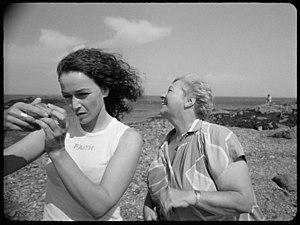
Sylvie Drapeau et France Arbour dans le film Les Fantômes des 3 Madeleine de Guylaine Dionne
Guylaine Dionne, née en 1962 à Saint-Pascal au Québec, est une réalisatrice, scénariste et productrice canadienne, dont l’œuvre comprend notamment le long métrage Les Fantômes des trois Madeleine, sélectionné à la Quinzaine des réalisateurs du Festival de Cannes. Lors des Hot Docs en 2006, elle remporte le prix Don Haig pour l’ensemble de sa carrière, à la fois du côté de la fiction et du documentaire.
Les Fantômes des trois Madeleine est un film québécois réalisé par Guylaine Dionne en 2000, qui a été sélectionné pour la Quinzaine des réalisateurs du 32ᵉ Festival de Cannes. Avec Sylvie Drapeau, France Arbour et Isadora Galwey dans les rôles principaux, il raconte l'histoire de trois générations de femmes dont le périple de Montréal en Gaspésie se transforme en une quête identitaire oscillant entre souvenir et onirisme. Premier long métrage de fiction de la cinéaste qui a réalisé, avant cette production, une série de courts métrages et de documentaires primés.
Sylvie Drapeau est une actrice et romancière québécoise.